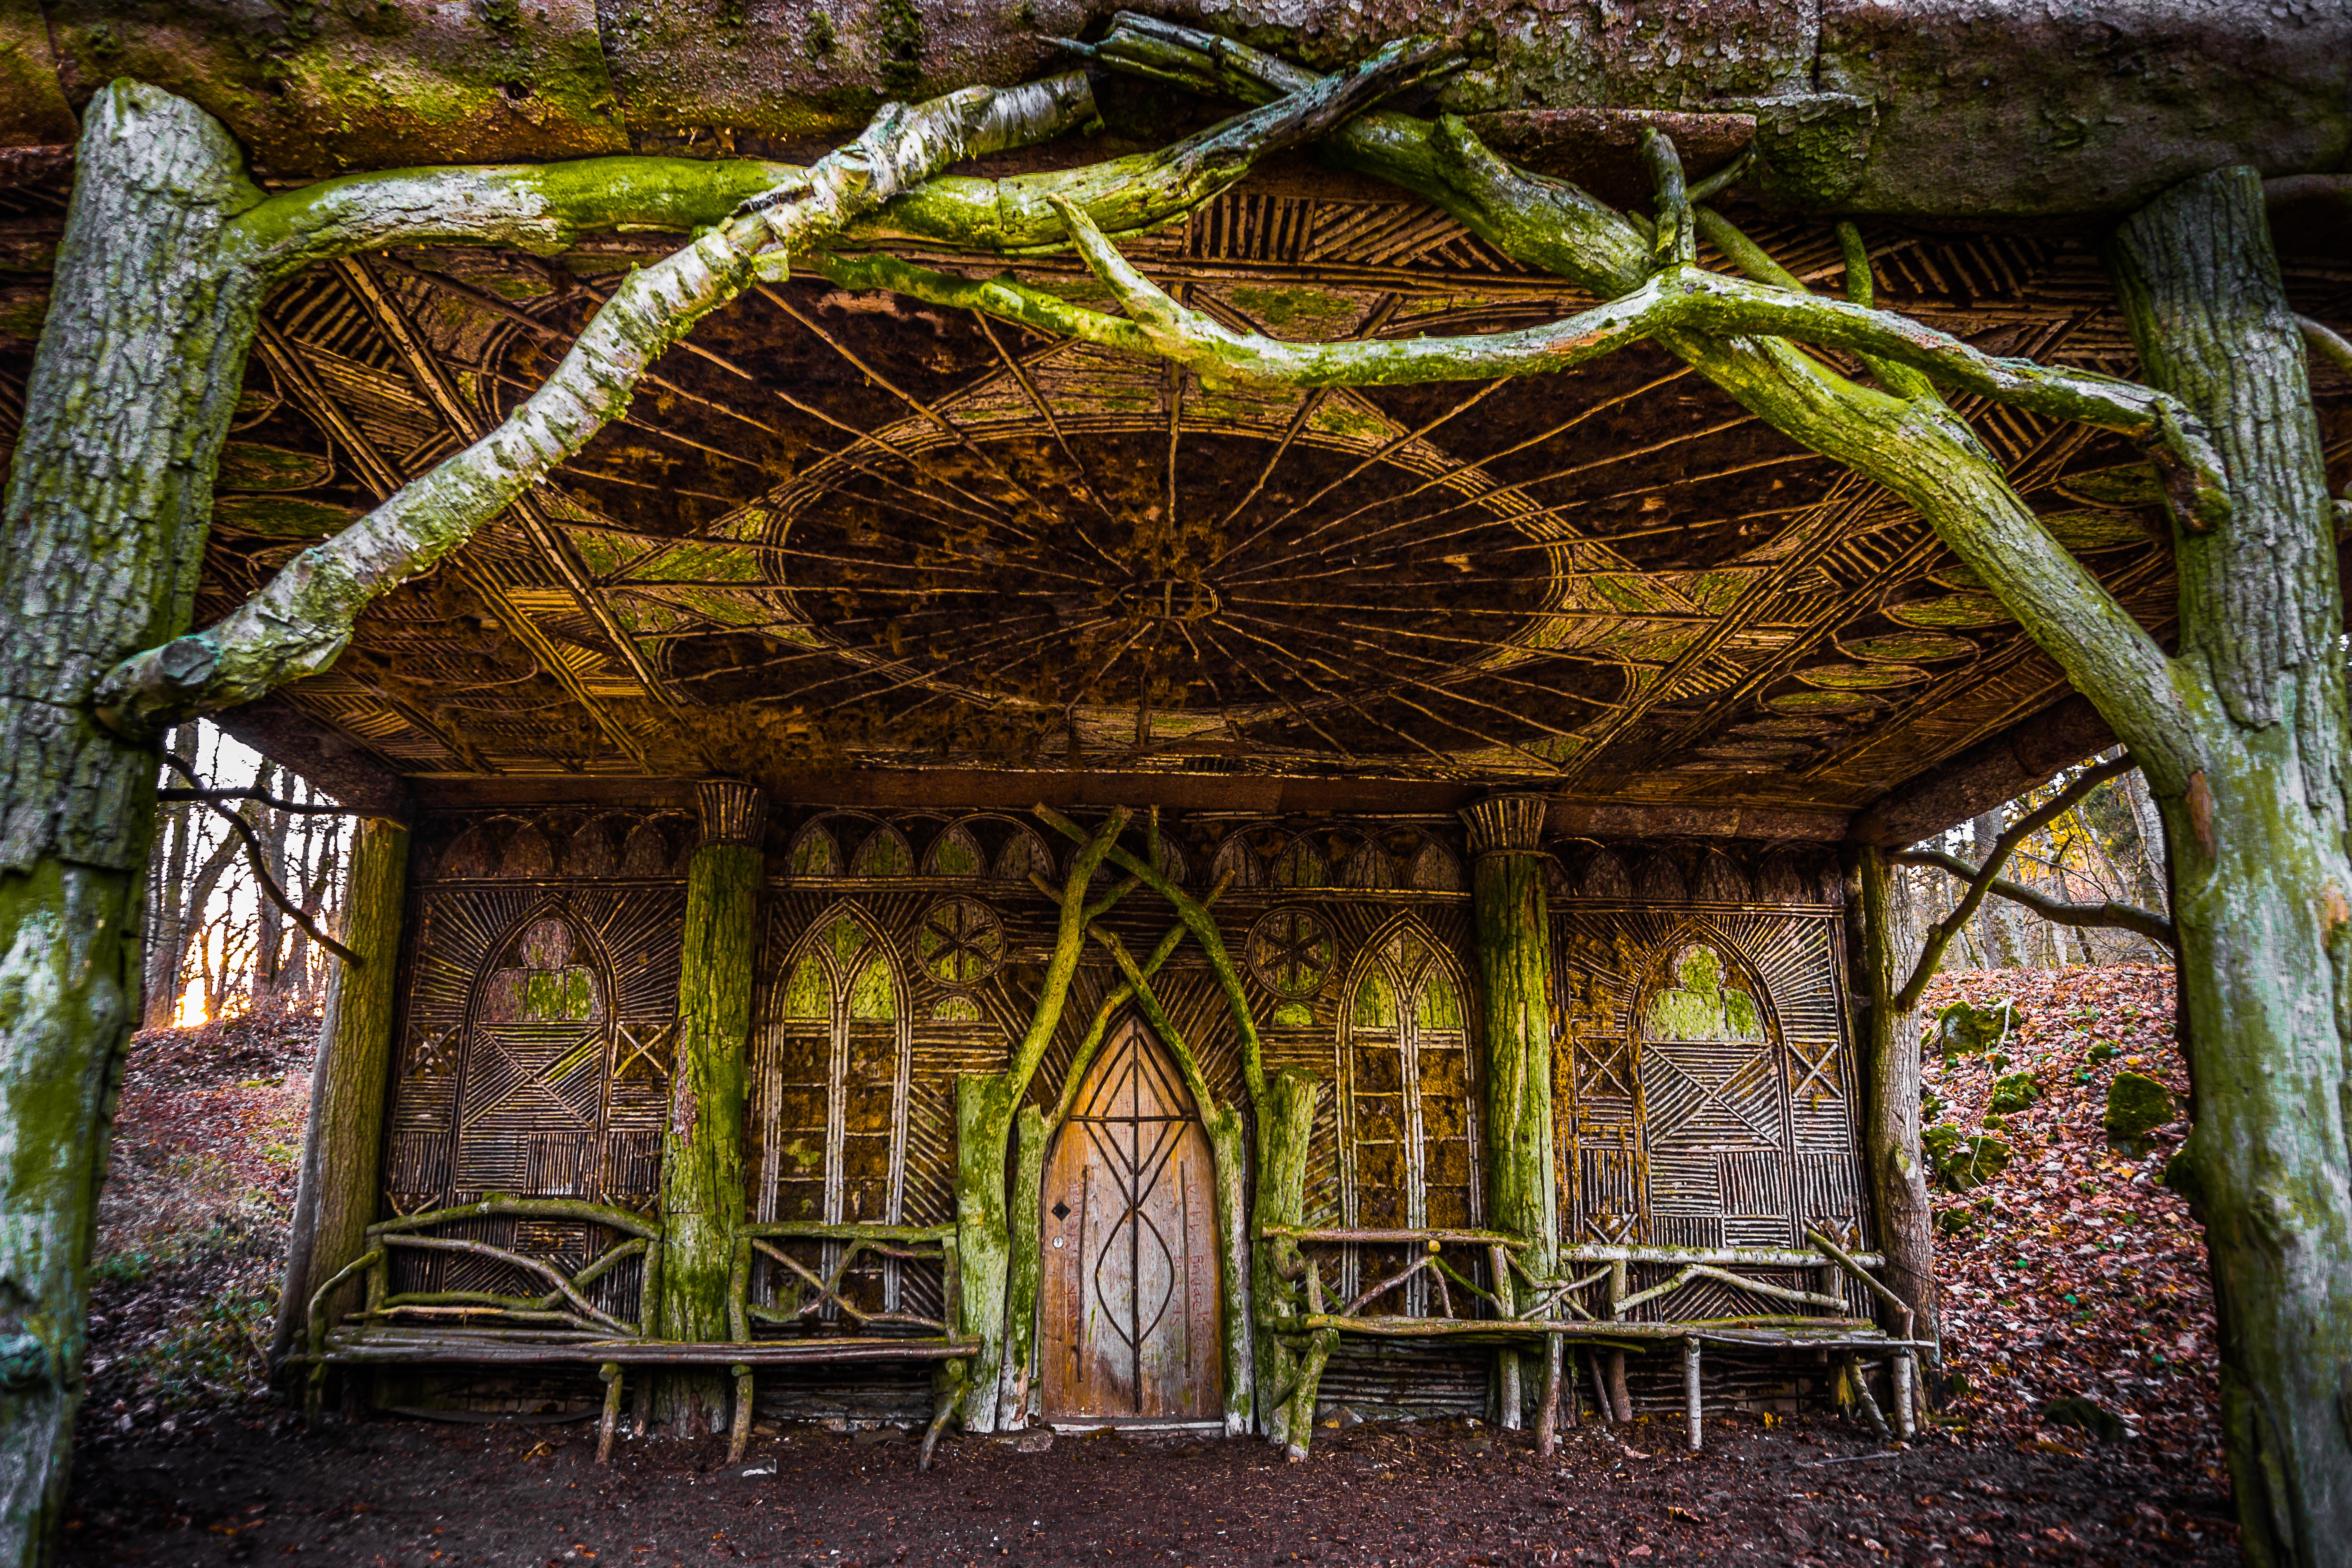
landscape, tree, nature, forest, cold, wood, road, hiking, photographer, house, flower, view, building, photo, moss, hut, jungle, autumn, park, botany, chapel, garden, leisure, blue sky, trees, leaves, woods, sunny, clouds, ruins, shrine, germany, beautiful, magic, estate, woodland, mood, enchanted, wonderful, fairy tale forest, outdoor structure